History of the Social Democratic Party of Germany

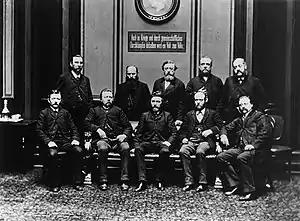
SPD members in Reichstag 1889, (sitting from left to right: Georg Schumacher, Friedrich Harm, August Bebel, Heinrich Meister and Karl Frohme. Standing: Johann Heinrich Wilhelm Dietz, August Kühn, Wilhelm Liebknecht, Karl Grillenberger, and Paul Singer)

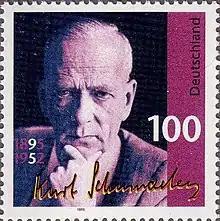
World War I volunteer and concentration camp inmate Kurt Schumacher, SPD chairman after the war

The party was founded on 23 May 1863 by Ferdinand Lassalle under the name (ADAV, General German Workers' Association). In 1869, August Bebel and Wilhelm Liebknecht founded the (SDAP, Social Democratic Workers' Party of Germany), which merged with the ADAV at a conference held in Gotha in 1875, taking the name (SAP, "Socialist Workers' Party of Germany"). At this conference, the party developed the Gotha Program, which Karl Marx criticized in his "Critique of the Gotha Program". Through the Anti-Socialist Laws, Otto von Bismarck had the party outlawed for its pro-revolution, anti-monarchy sentiments in 1878; but in 1890 it was legalized again after the successful elections to the Reichstag. That year, in its Halle convention, it changed its name to (SPD), as it is known to this day.